Impact Wrestling United We Stand

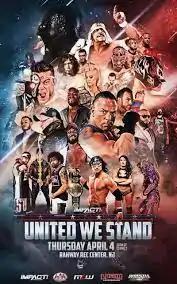
Promotional poster featuring various wrestlers that are performing at the event.

United We Stand was a professional wrestling internet pay-per-view (iPPV) event produced by Impact Wrestling that took place on April 4, 2019 in Rahway, New Jersey. It was the second event in the 2019 Impact Wrestling pay-per-view schedule. Wrestlers from Lucha Libre AAA Worldwide (AAA) and Lucha Underground – with whom Impact has partnerships with – as well as stars from Major League Wrestling (MLW), Dragon Gate and Wrestle Pro also appeared on the card. The event was also streamed live on FITE TV.